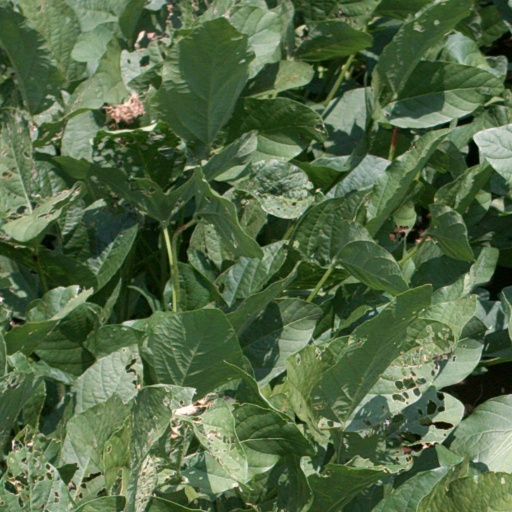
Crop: soybean